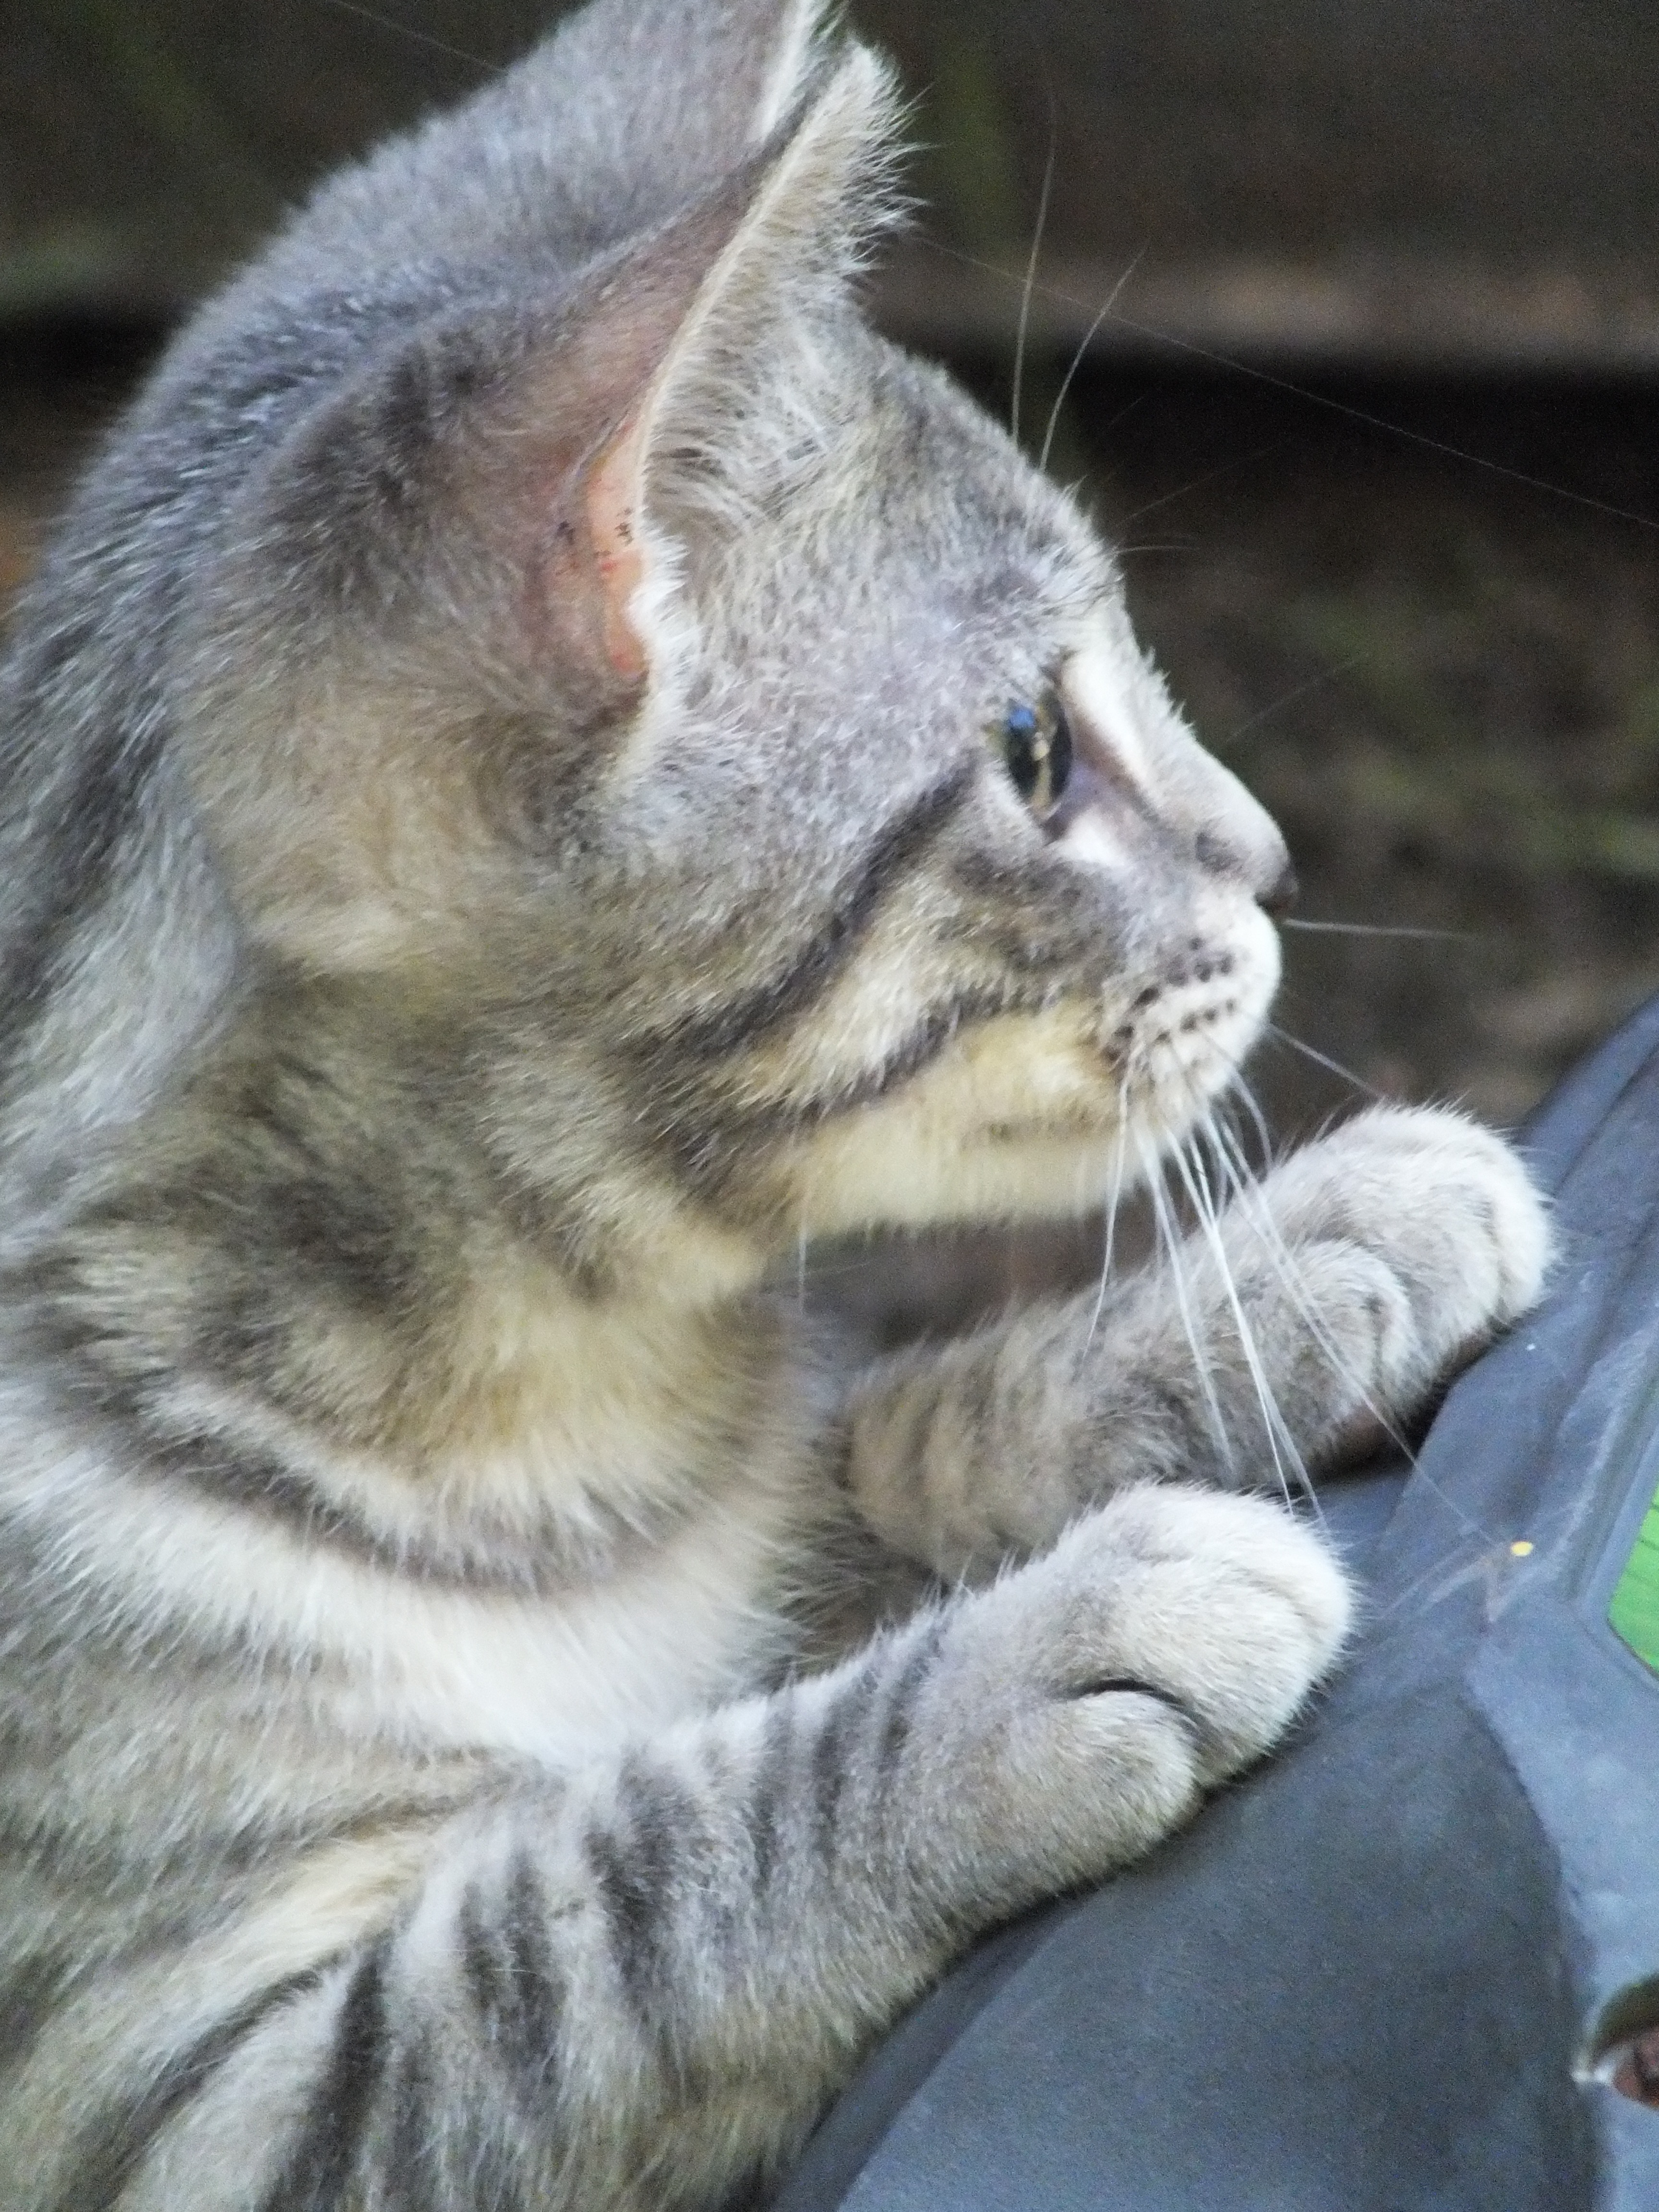
nature, cute, kitten, cat, feline, mammal, gray, fauna, curiosity, outdoors, pets, whiskers, kitty, tiger, animals, vertebrate, curious, tabby cat, baby cat, european shorthair, wild cat, small to medium sized cats, cat like mammal, domestic short haired cat, pixie bob